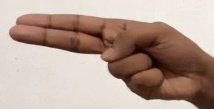
ASL sign: H